Mikhail Khodorkovsky

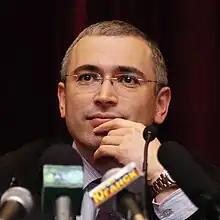
Khodorkovsky in 2001

After the price of oil began to rise again, he established the Open Russia Foundation, in 2001. It was based at Somerset House in London with Henry Kissinger as one of its trustees. The Foundation's mission statement declared: "The motivation for the establishment of the Open Russia Foundation is the wish to foster enhanced openness, understanding and integration between the people of Russia and the rest of the world." The following year it had its United States launch in Washington, D.C.